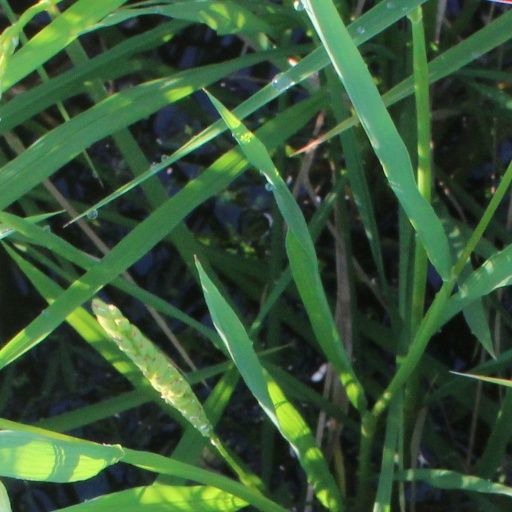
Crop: rice